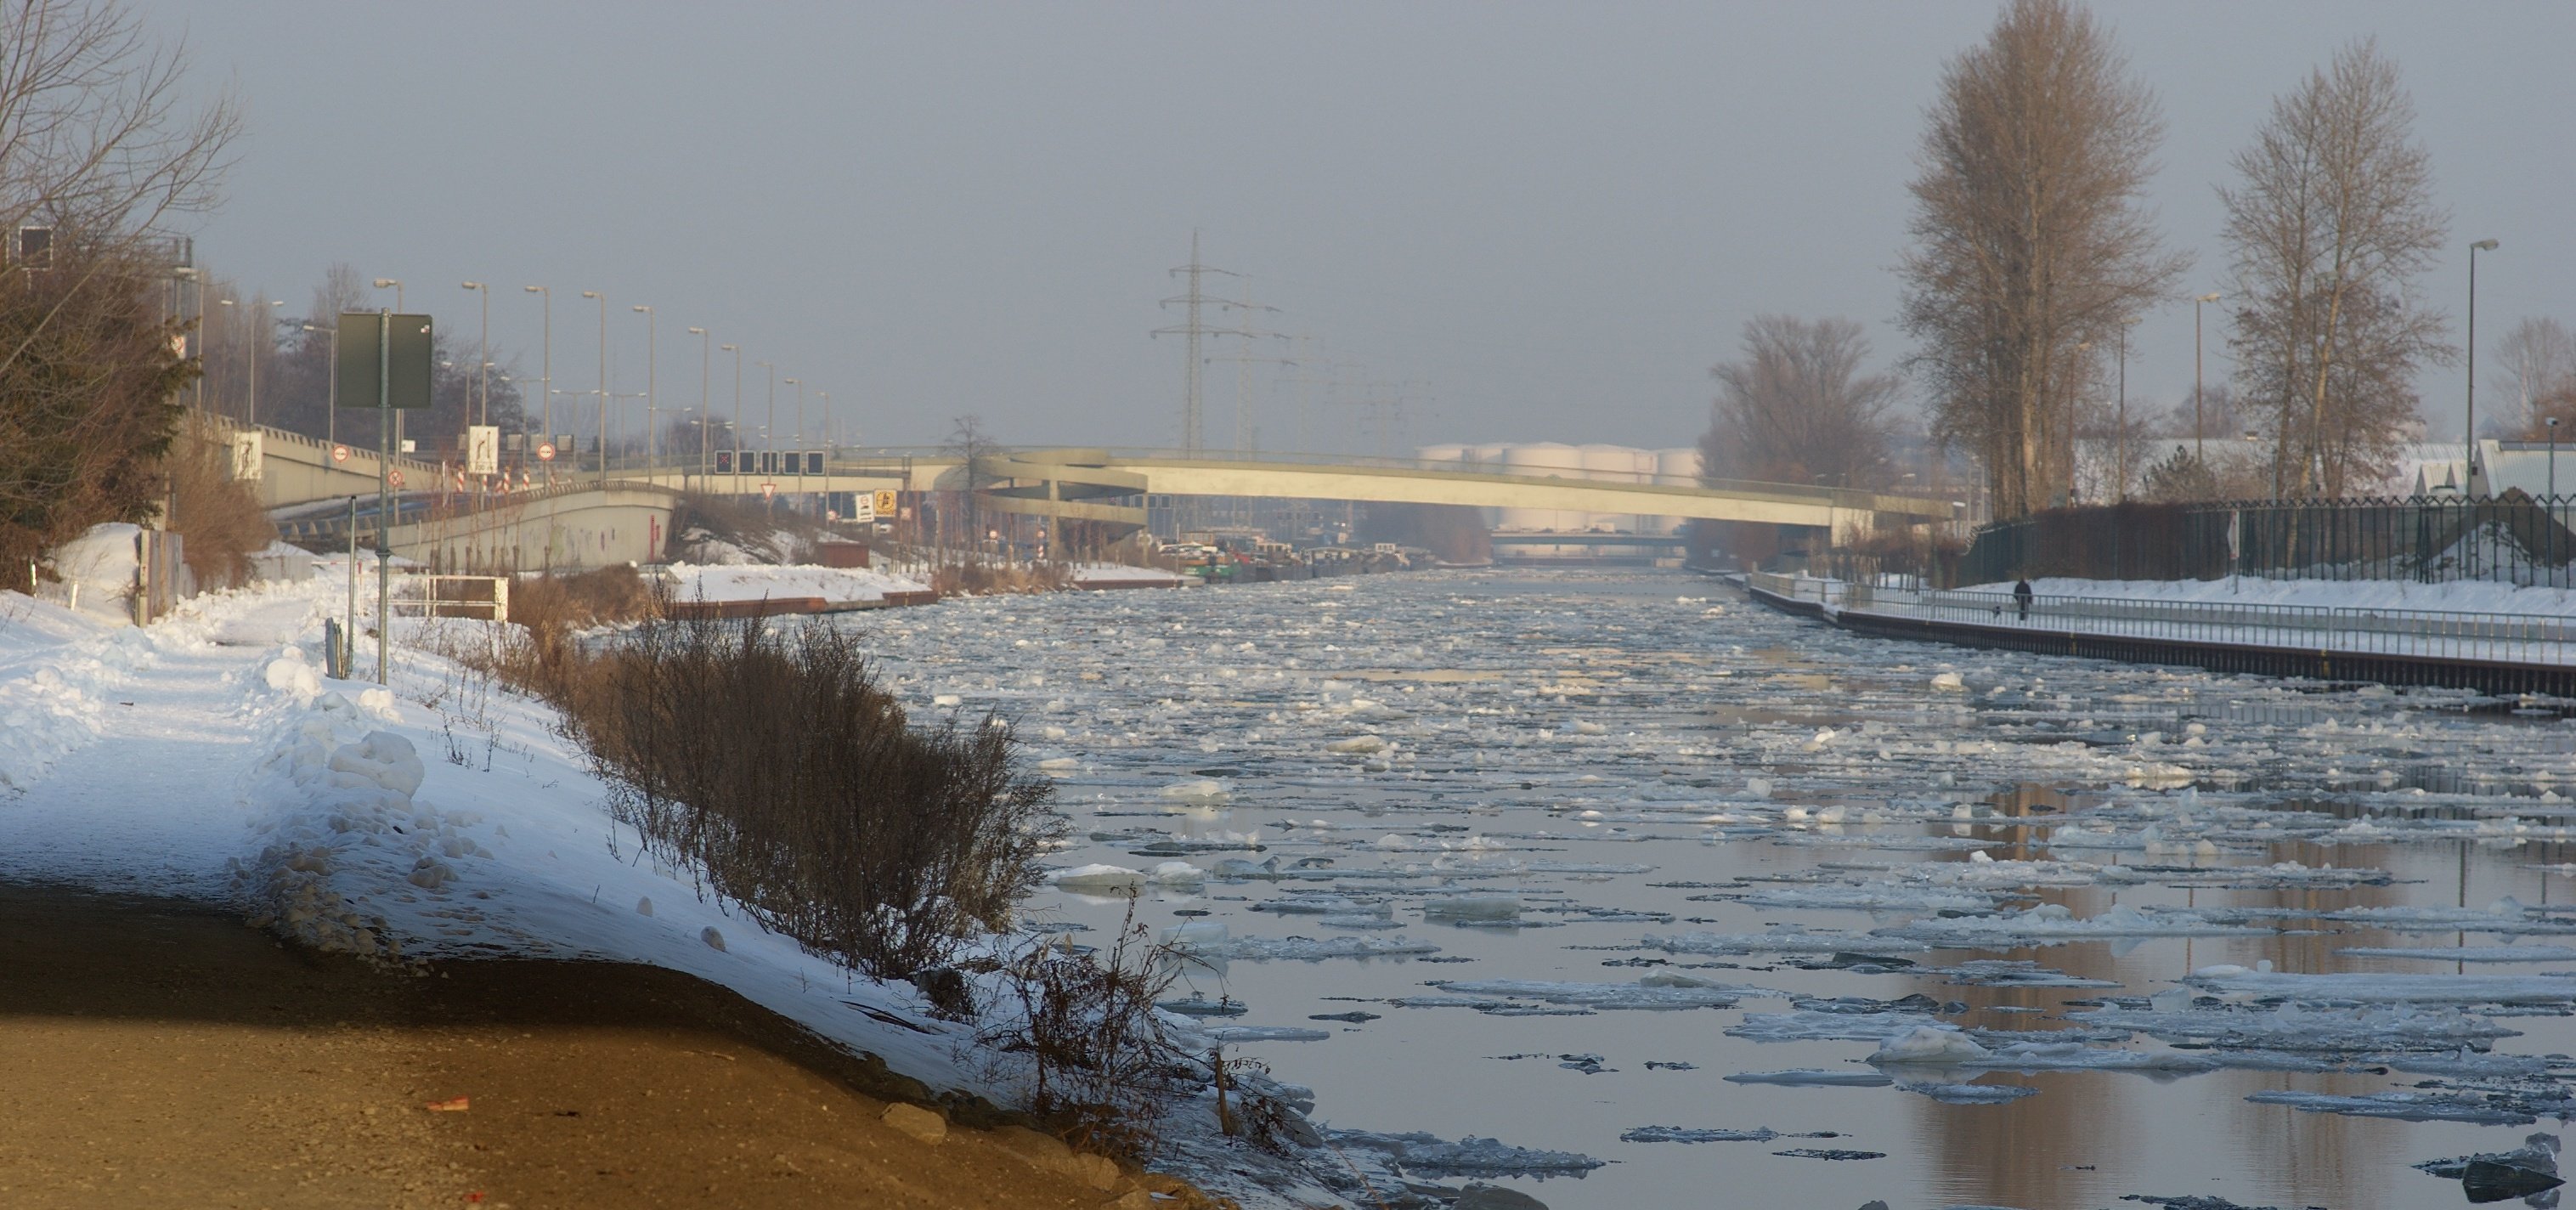
snow, winter, river, ice, weather, season, waterway, rawtherapee, germany, deutschland, berlin, walimex, samyang, pentax, 85mm, lenstagged, steffenzahn, k100d, justpentax, iamflickr, 85mmf14, walimex85mm, walimexpro8514if, charlottenburg, freezing, geological phenomenon